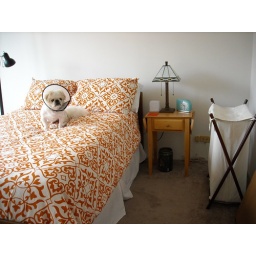
Winston chilling on our bed which is clad in our orange IKEA comforter